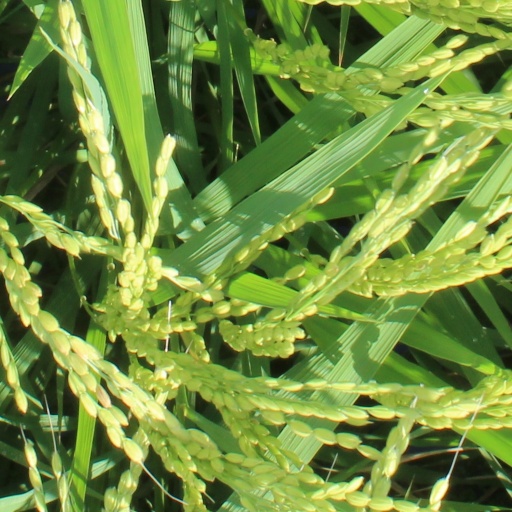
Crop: rice